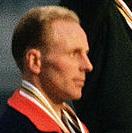
Age: 30